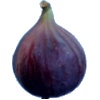
Label: Fig 1